Heroes and Villains (film)

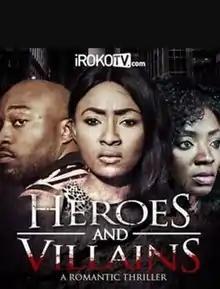
Heroes and Villains(Comedy,romance)

Heroes and Villains is a 2015 Nigerian romantic comedy film about two couples who almost divorce.